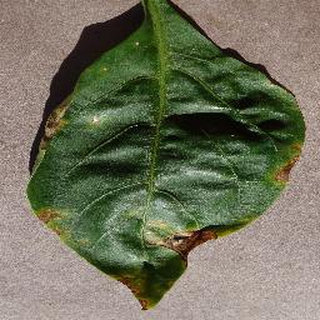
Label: bell_pepper_bacterial_spot